Naval Air Station Patuxent River

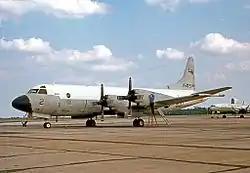
A US Naval Air Reserve Lockheed P-3A Orion of Patrol Squadron 68 (VP-68) at NAS Patuxent River in May 1972

Since the end of the Cold War, the Pentagon's Base Realignment and Closure measures have migrated research and testing facilities for both rotary and fixed-wing aircraft to NAS Patuxent River from decommissioned bases. The complex now hosts over 17,000 people, including active-duty service members, civil-service employees, defense contractor employees, and military dependents.